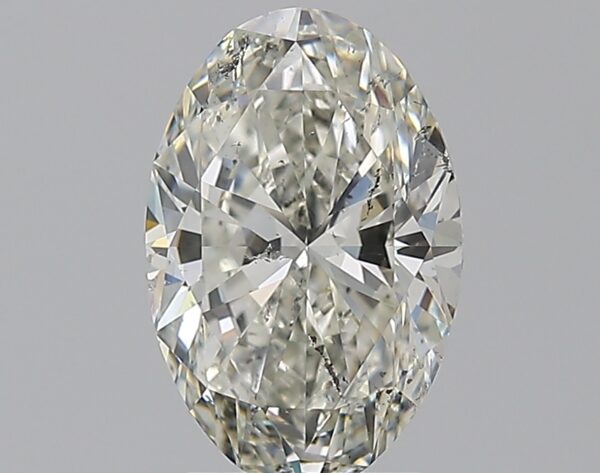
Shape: oval
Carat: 2.01
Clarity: SI2
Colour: J
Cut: EX
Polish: EX
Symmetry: EX
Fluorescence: M
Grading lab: GIA
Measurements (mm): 10.35 x 6.84 x 4.3